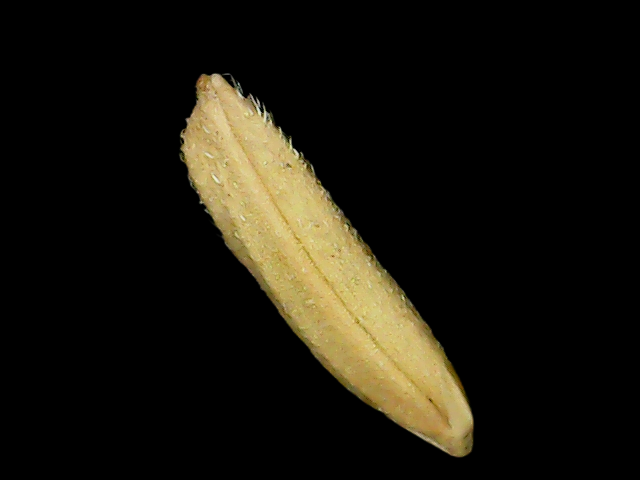
Rice variety: Binadhan16